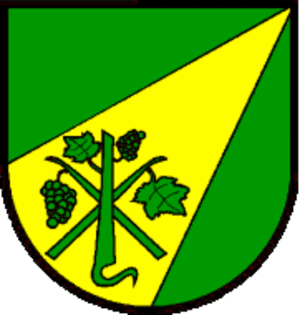
Syrovice est une commune du district de Brno-Campagne, dans la région de Moravie-du-Sud, en République tchèque. Sa population s'élevait à 1 676 habitants en 2017.